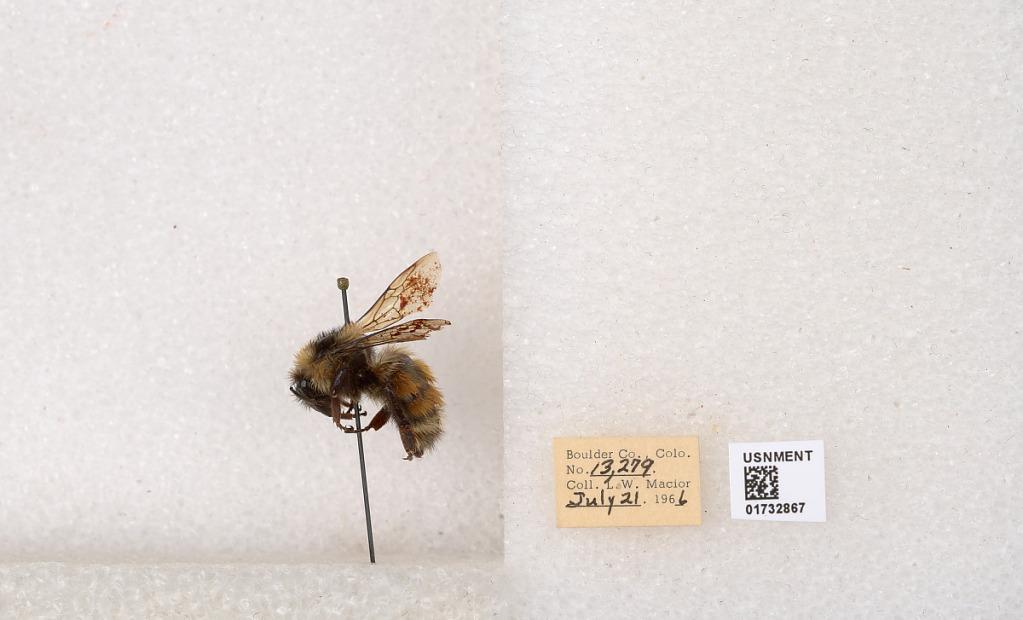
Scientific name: Bombus (Pyrobombus) sylvicola Kirby
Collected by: L. Macior
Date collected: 1966-7-21
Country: United States
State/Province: Colorado
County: Boulder
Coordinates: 40.0163, -105.294